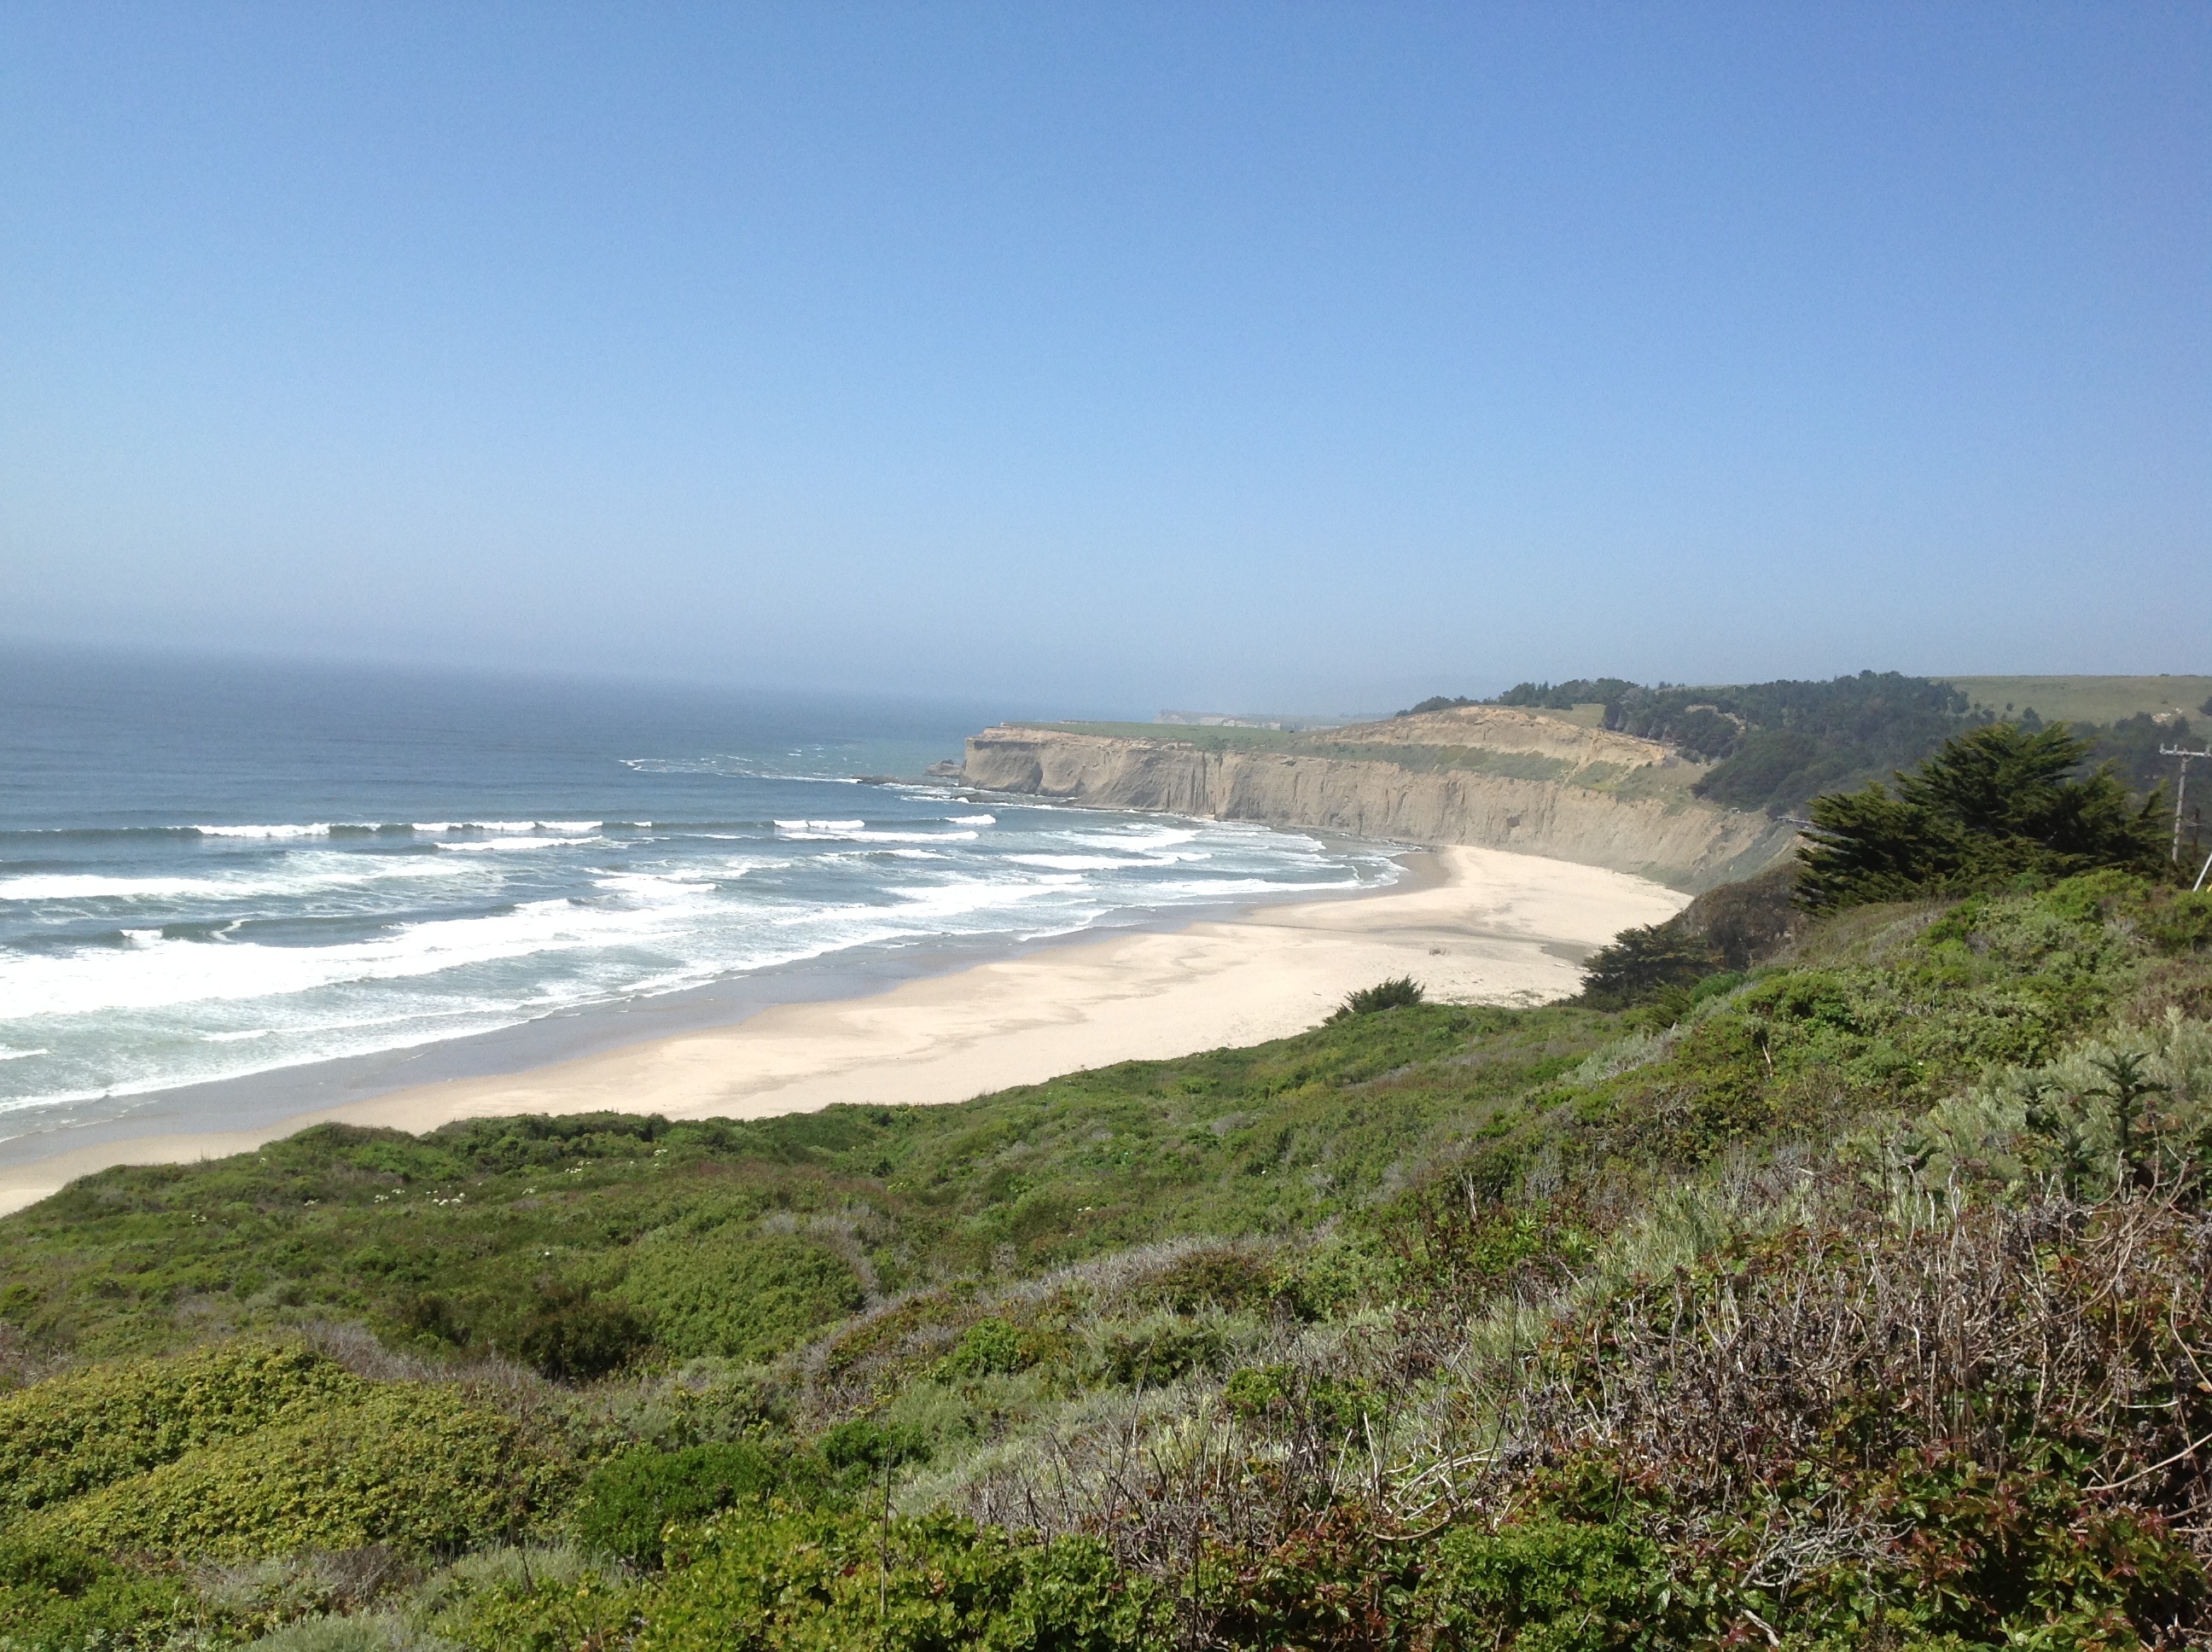
beach, sea, coast, rock, ocean, horizon, shore, wave, cliff, cove, bay, terrain, body of water, habitat, cape